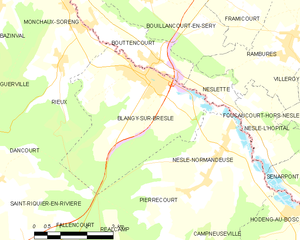
Carte des communes françaises Blangy-sur-Bresle